Seed company

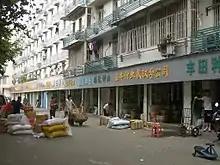
A street full of seed shops in Wuhan, China, a few blocks from Wuchang Railway Station

Seed companies produce and sell seeds for flowers, fruits and vegetables to commercial growers and amateur gardeners. The production of seed is a multibillion-dollar global business, which uses growing facilities and growing locations worldwide. While most of the seed is produced by large specialist growers, large amounts are also produced by small growers who produce only one to a few crop types. The larger companies supply seed both to commercial resellers and wholesalers. The resellers and wholesalers sell to vegetable and fruit growers, and to companies who package seed into packets and sell them on to the amateur gardener.